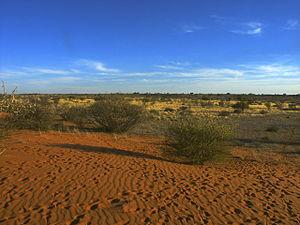
Le parc transfrontalier de Kgalagadi est un parc national partagé entre l'Afrique du Sud et le Botswana qui regroupe deux anciens parcs nationaux, le Kalahari Gemsbok National Park en Afrique du Sud et le Gemsbok National Park au Botswana. Depuis 1999 le parc s'étend sur 38 000 kilomètres carrés. Approximativement les trois-quarts du parc se trouvent au Botswana et un quart en Afrique du Sud. Il est renommé pour ses oiseaux de proie. Son emblème est l'oryx gazelle.
Le paradoxe de Fermi est le nom donné à une série de questions que s'est posées le physicien italien Enrico Fermi en 1950, alors qu'il débattait avec des amis de la possibilité d'une vie et d'une visite extraterrestre.
Le désert du Kalahari, situé entre les bassins des fleuves Zambèze et Orange, couvre une large partie du Botswana et s'étend vers la Namibie et l'Afrique du Sud sur une superficie d'environ 900 000 km².